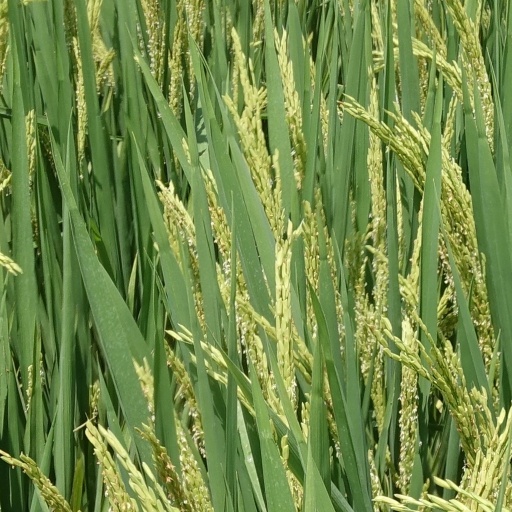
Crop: rice